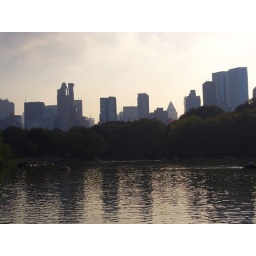
really like the contrast of color in the sky as well as buildings to trees to water